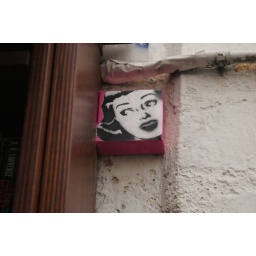
I saw this on the wall beside the book shelf outside the vintage book shop. I like how they add random details like this.